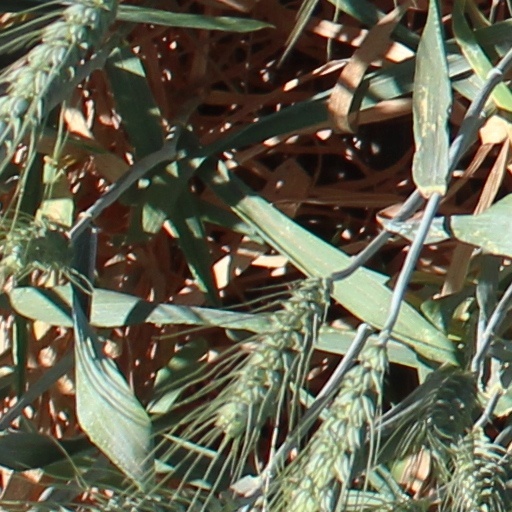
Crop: wheat